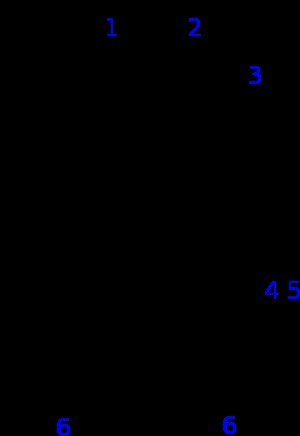
Kalorimeter
Simpelt kalorimeter